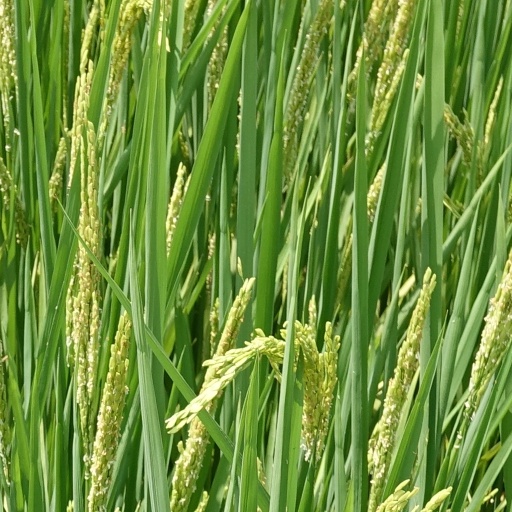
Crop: rice